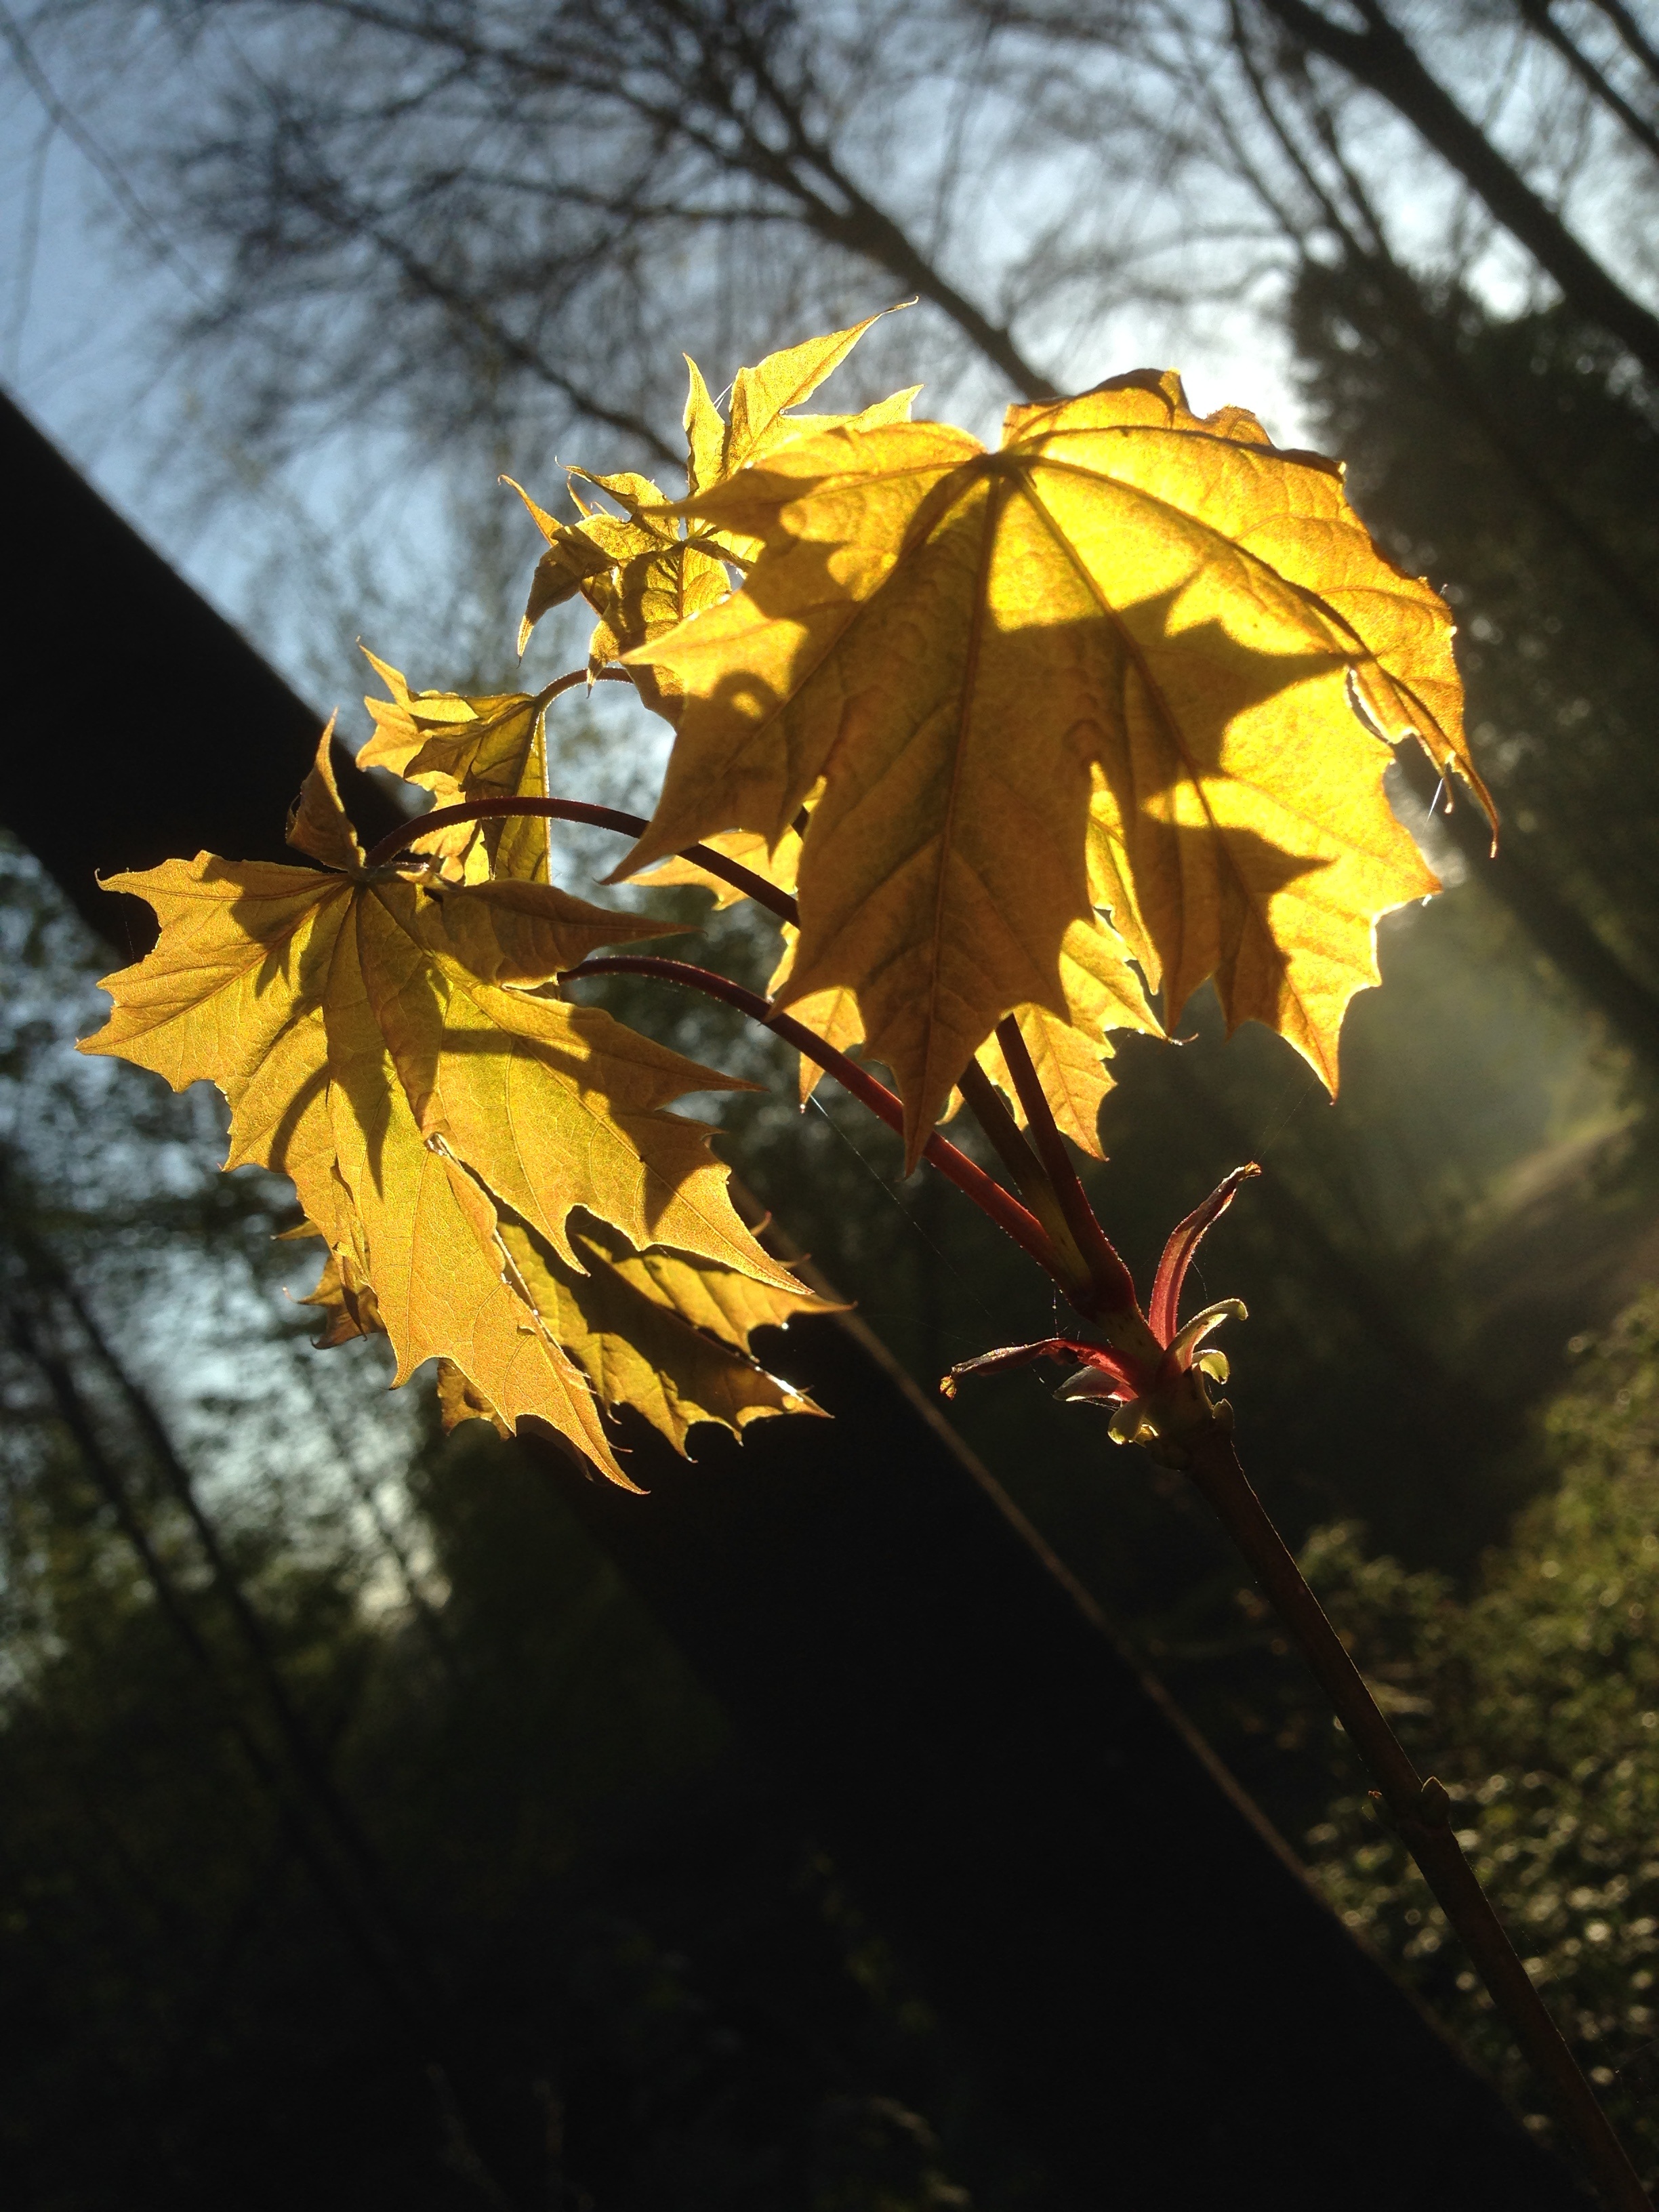
tree, nature, forest, branch, light, plant, sun, sunlight, leaf, flower, green, reflection, autumn, botany, yellow, flora, season, maple tree, maple leaf, leaves, back light, flowering plant, maidenhair tree, woody plant, land plant